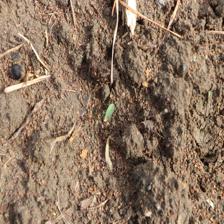
Label: Sorghum